Question: Please indicate a possible affordance area of hit_baseball_bat that can be used for hitting
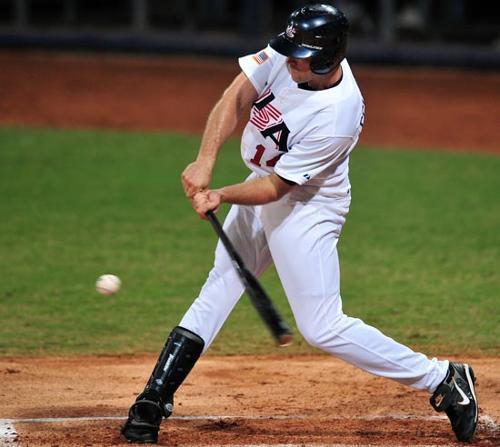
Answer: [244.427, 274.667, 292.76, 348.833]